Cuba–Soviet Union relations

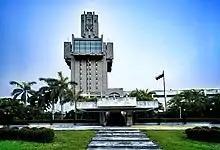
Soviet (now Russian) embassy in Miramar, Havana

The first diplomatic relations between the Soviet Union and Cuba developed during World War II. Maxim Litvinov, the Soviet ambassador to the United States, set up the first Soviet embassy in Havana in 1943, and Cuban diplomats under the auspices of President Fulgencio Batista visited Moscow the same year. The Soviets then made a number of contacts with the communist Popular Socialist Party, who had a foothold in Batista's governing Democratic Socialist Coalition. Litvinov's successor, Andrei Gromyko, became the ambassador to both the US and Cuba but never visited the latter during his tenure.